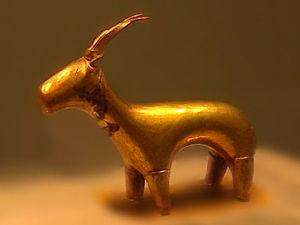
Chèvre d'or antique découverte dans une grotte du site d'Akrotiri (Santorin)
La chèvre d’or est un animal fabuleux qui possède un pelage, des cornes et sabots d’or. Gardienne de trésors légendaires, son mythe est lié à l’occupation sarrasine, partielle ou temporaire, de la Provence au cours de haut Moyen Age.